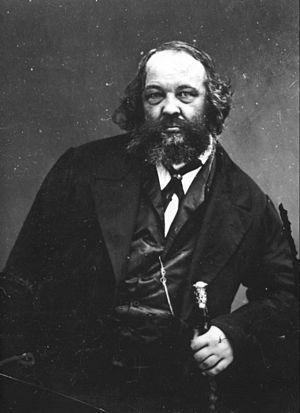
Photographie de Mikhail Bakounine par Félix Nadar
Ils sont de Lyon ou ont marqué la ville de leur influence :
La campagne pour la Constitution du Reich est une tentative de Révolution allemande lancée afin d'imposer la ratification de la Constitution de Francfort aux États de la confédération germanique ne l'ayant pas encore signée.
Mikhaïl Aleksandrovitch Bakounine, francisé en Michel Bakounine, né le 18 mai 1814 à Priamoukhino près de Torjok et mort le 1ᵉʳ juillet 1876 à Berne, est un révolutionnaire, théoricien de l'anarchisme et philosophe russe qui a particulièrement écrit sur le rôle de l'État. Il pose dans ses écrits les fondements du socialisme libertaire.